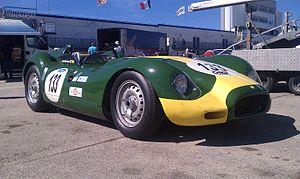
Une Lister Jaguar Knobbly dans le paddock de Dijon-Prenois, durant le Grand Prix de l'Âge d'Or 2011
Lister est un petit constructeur de voitures de sport et de course britannique implanté à Cambridge, créé en 1954 par le pilote de course Brian Lister sous le nom de George Lister & sons. Il a été re-fondé en 1986 sous le nom Lister Cars. Ses modèles les plus célèbres sont la Lister-Jaguar, la Lister Storm et la Lister Storm LMP.